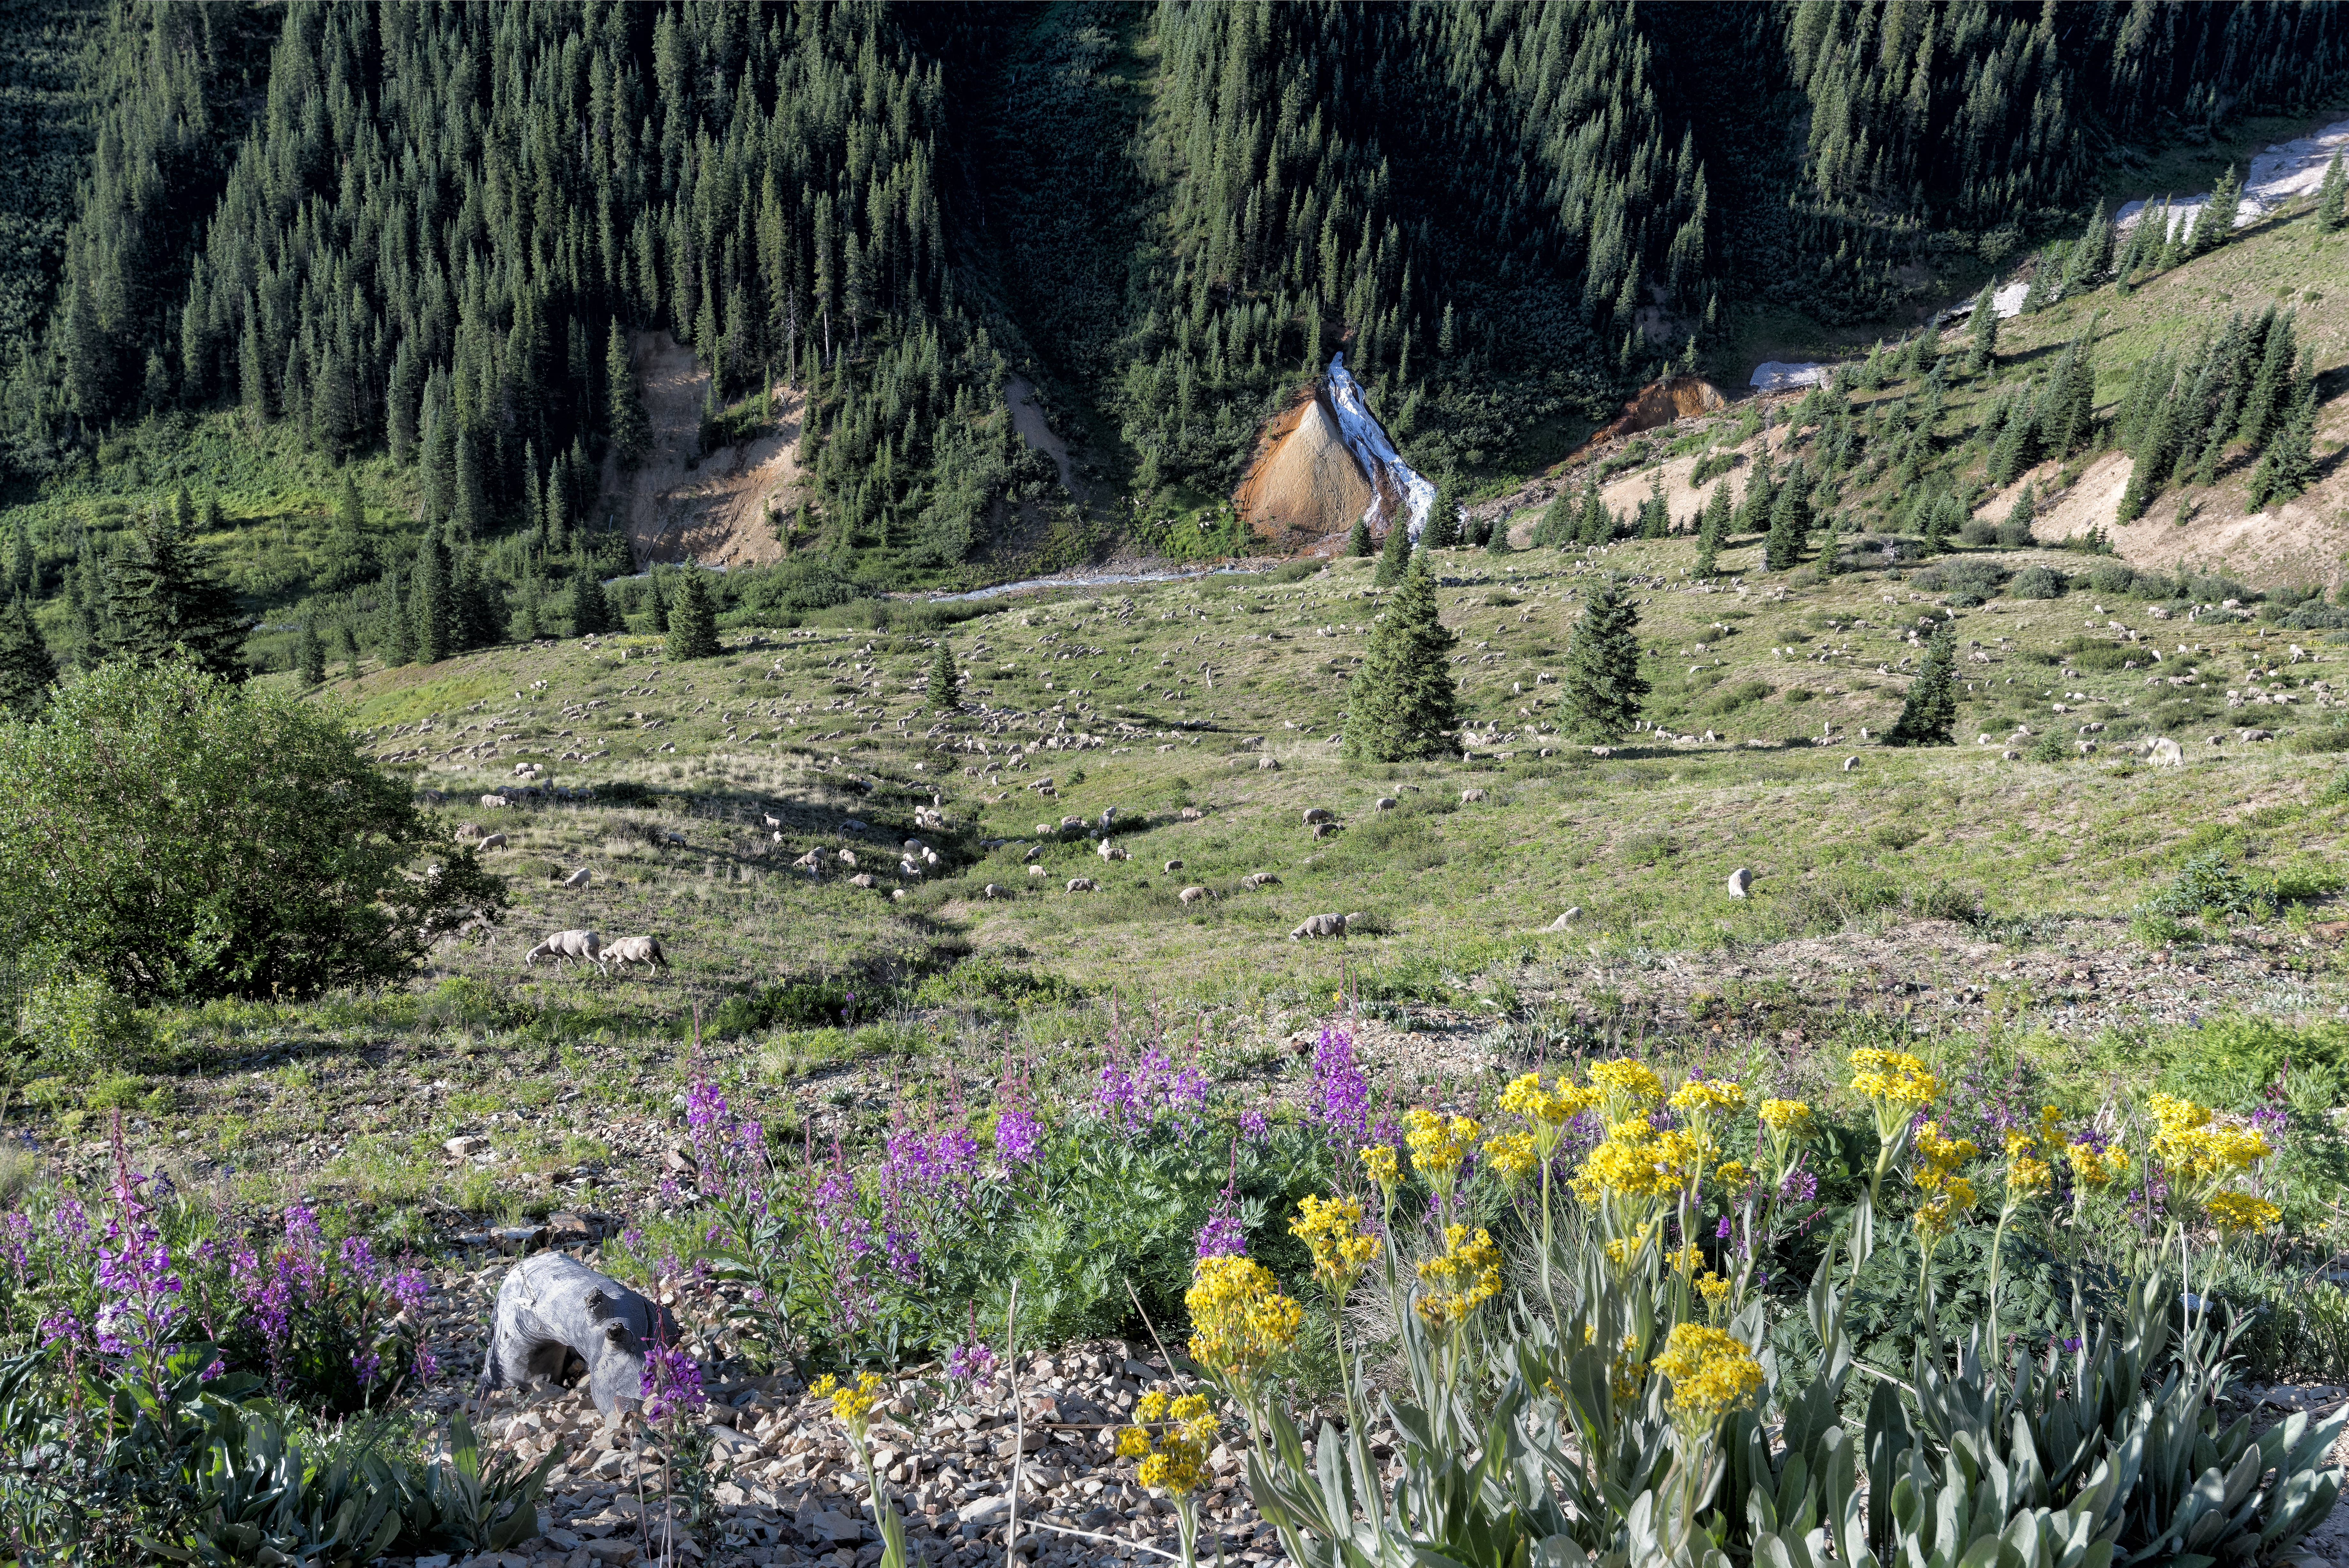
landscape, forest, wilderness, mountain, plant, meadow, prairie, flower, valley, mountain range, flora, wildflower, cool image, vegetation, plateau, woodland, habitat, i, ecosystem, natural environment, mountainous landforms, land plant